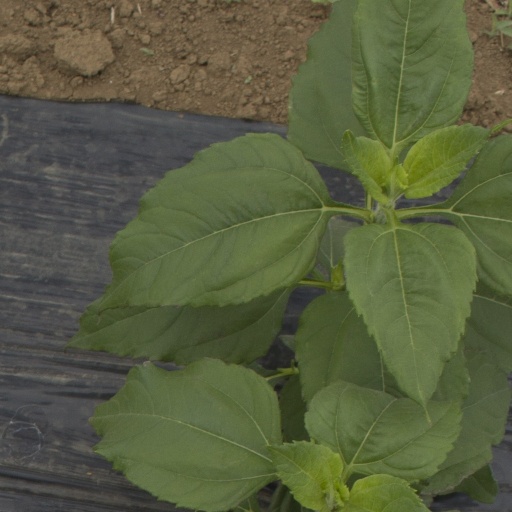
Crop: Jerusalem artichoke